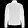
Label: Coat